Sabah Jazairi

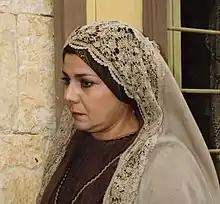
Syrian artist Sabah Al-Jazairi in a role in the series Rain Song

Sabah Jazairi is a veteran Syrian actress who has appeared in numerous drama and television series, comedy shorts, and theatrical plays, including "Al Ababid", "Aa'id ila Haifa" (Returning to Haifa) and Bab Al-Hara (The Alley's Gate). Nicknamed "The Cinderella of the Syrian Screen", Jazairi's long career has spanned over five decades and she has performed in over 80 television series. Throughout her long and illustrious career she has been the recipient of many awards.